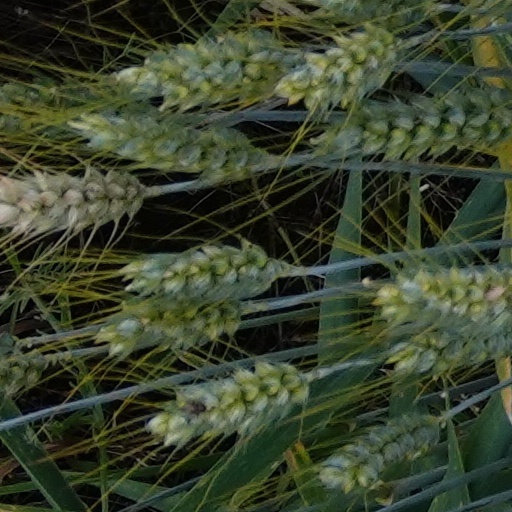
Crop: wheat